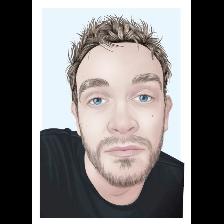
Label: Human